Russell Cave National Monument

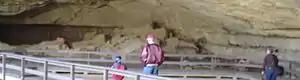
Visitors touring the Russell Cave shelter

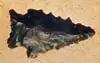
Archaic-period Kirk point, Russell Cave

The first relics were discovered in 1953 when four members from the Tennessee Archeological Society and University of Chattanooga began digging in the cave. This first excavation reached a depth of 6 ft (1.8 m).